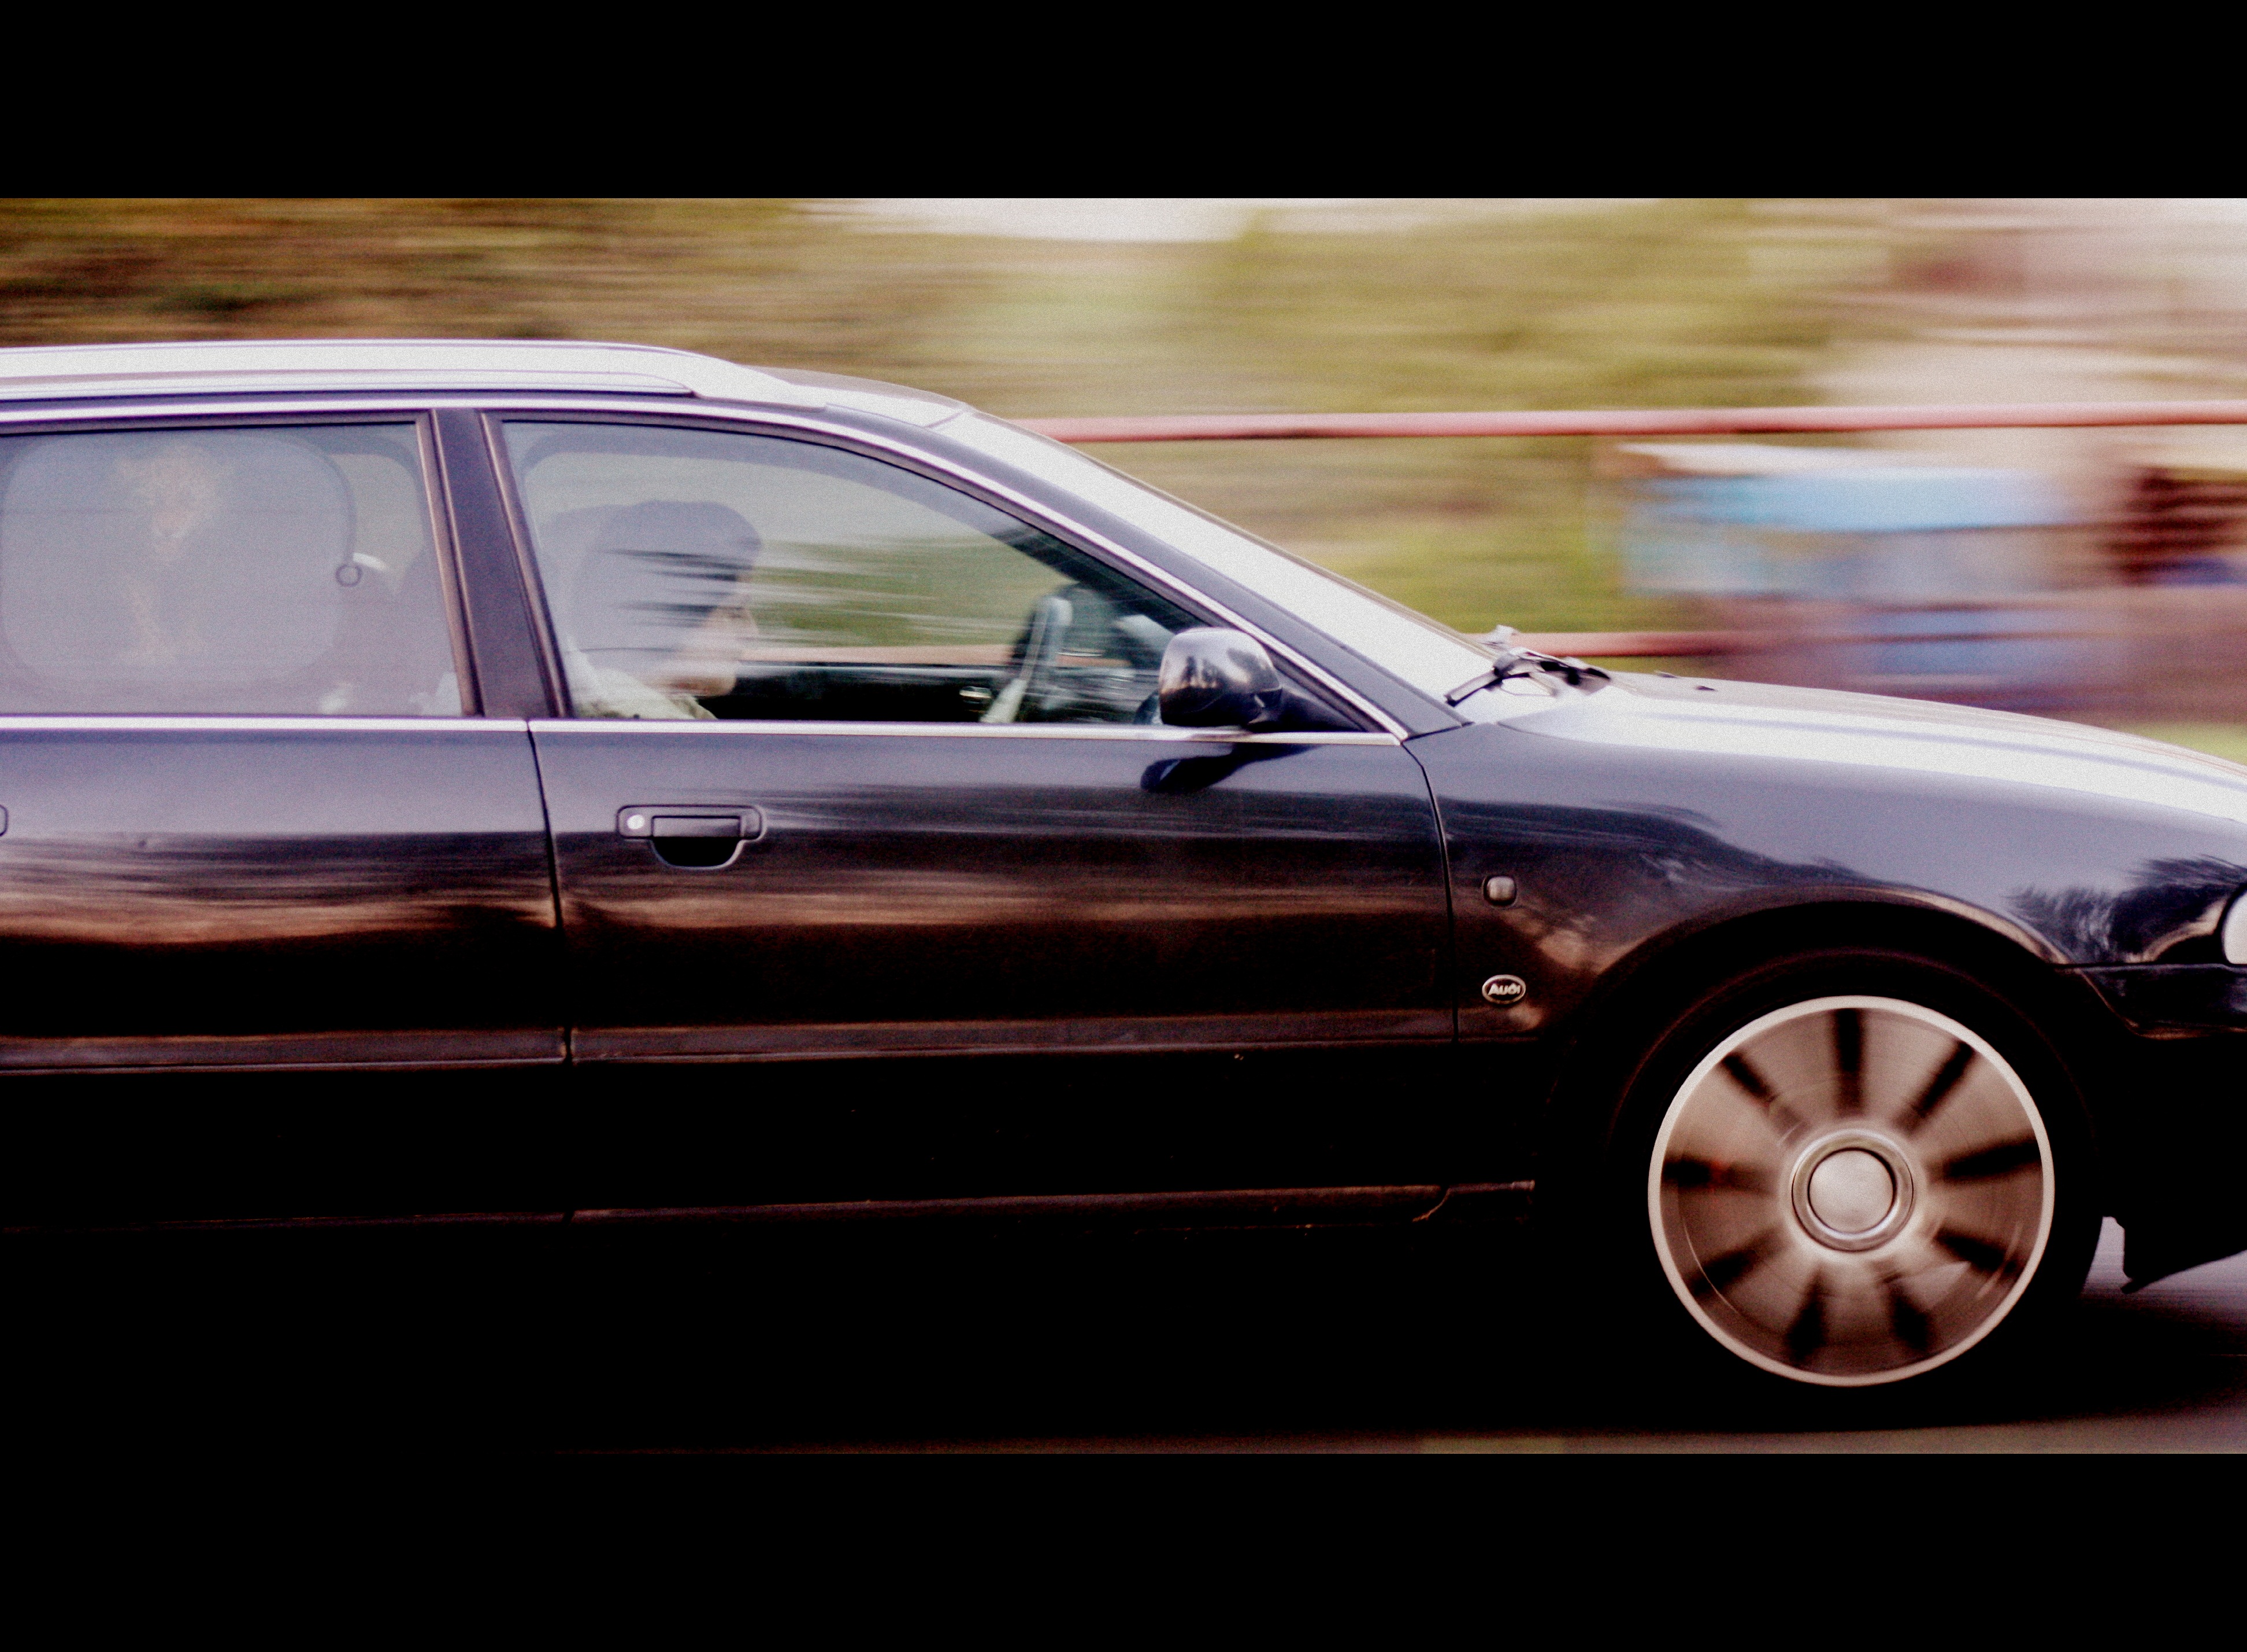
car, wheel, round, vehicle, auto, movement, bumper, sedan, audi, disk, land vehicle, automobile make, automotive exterior, compact car, luxury vehicle, family car, executive car